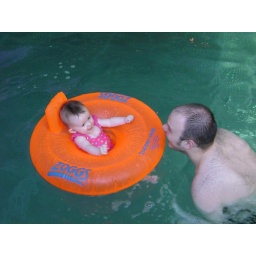
I like the orange against the blue